Rob Lowe

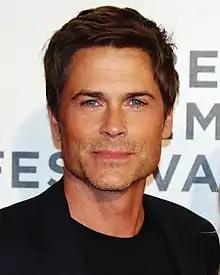
Lowe in 2012

Robert Hepler Lowe (born March 17, 1964) is an American actor, filmmaker, and entertainment host. Following numerous television roles in the early 1980s, he came to prominence as a teen idol and member of the Brat Pack with starring roles in "The Outsiders "(1983), "Class" (1983), "The Hotel New Hampshire" (1984), "Oxford Blues" (1984), "St. Elmo's Fire" (1985), "About Last Night..." (1986), and "Masquerade" (1988). Lowe was involved in a sex tape scandal in 1988, which stymied his career for many years afterward. His notable credits during this time were supporting roles in comedy films such as "Wayne's World" (1992), "Tommy Boy" (1995), and "" (1999).